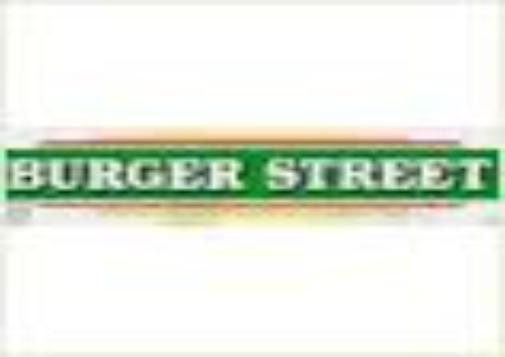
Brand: Burger Street
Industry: Food